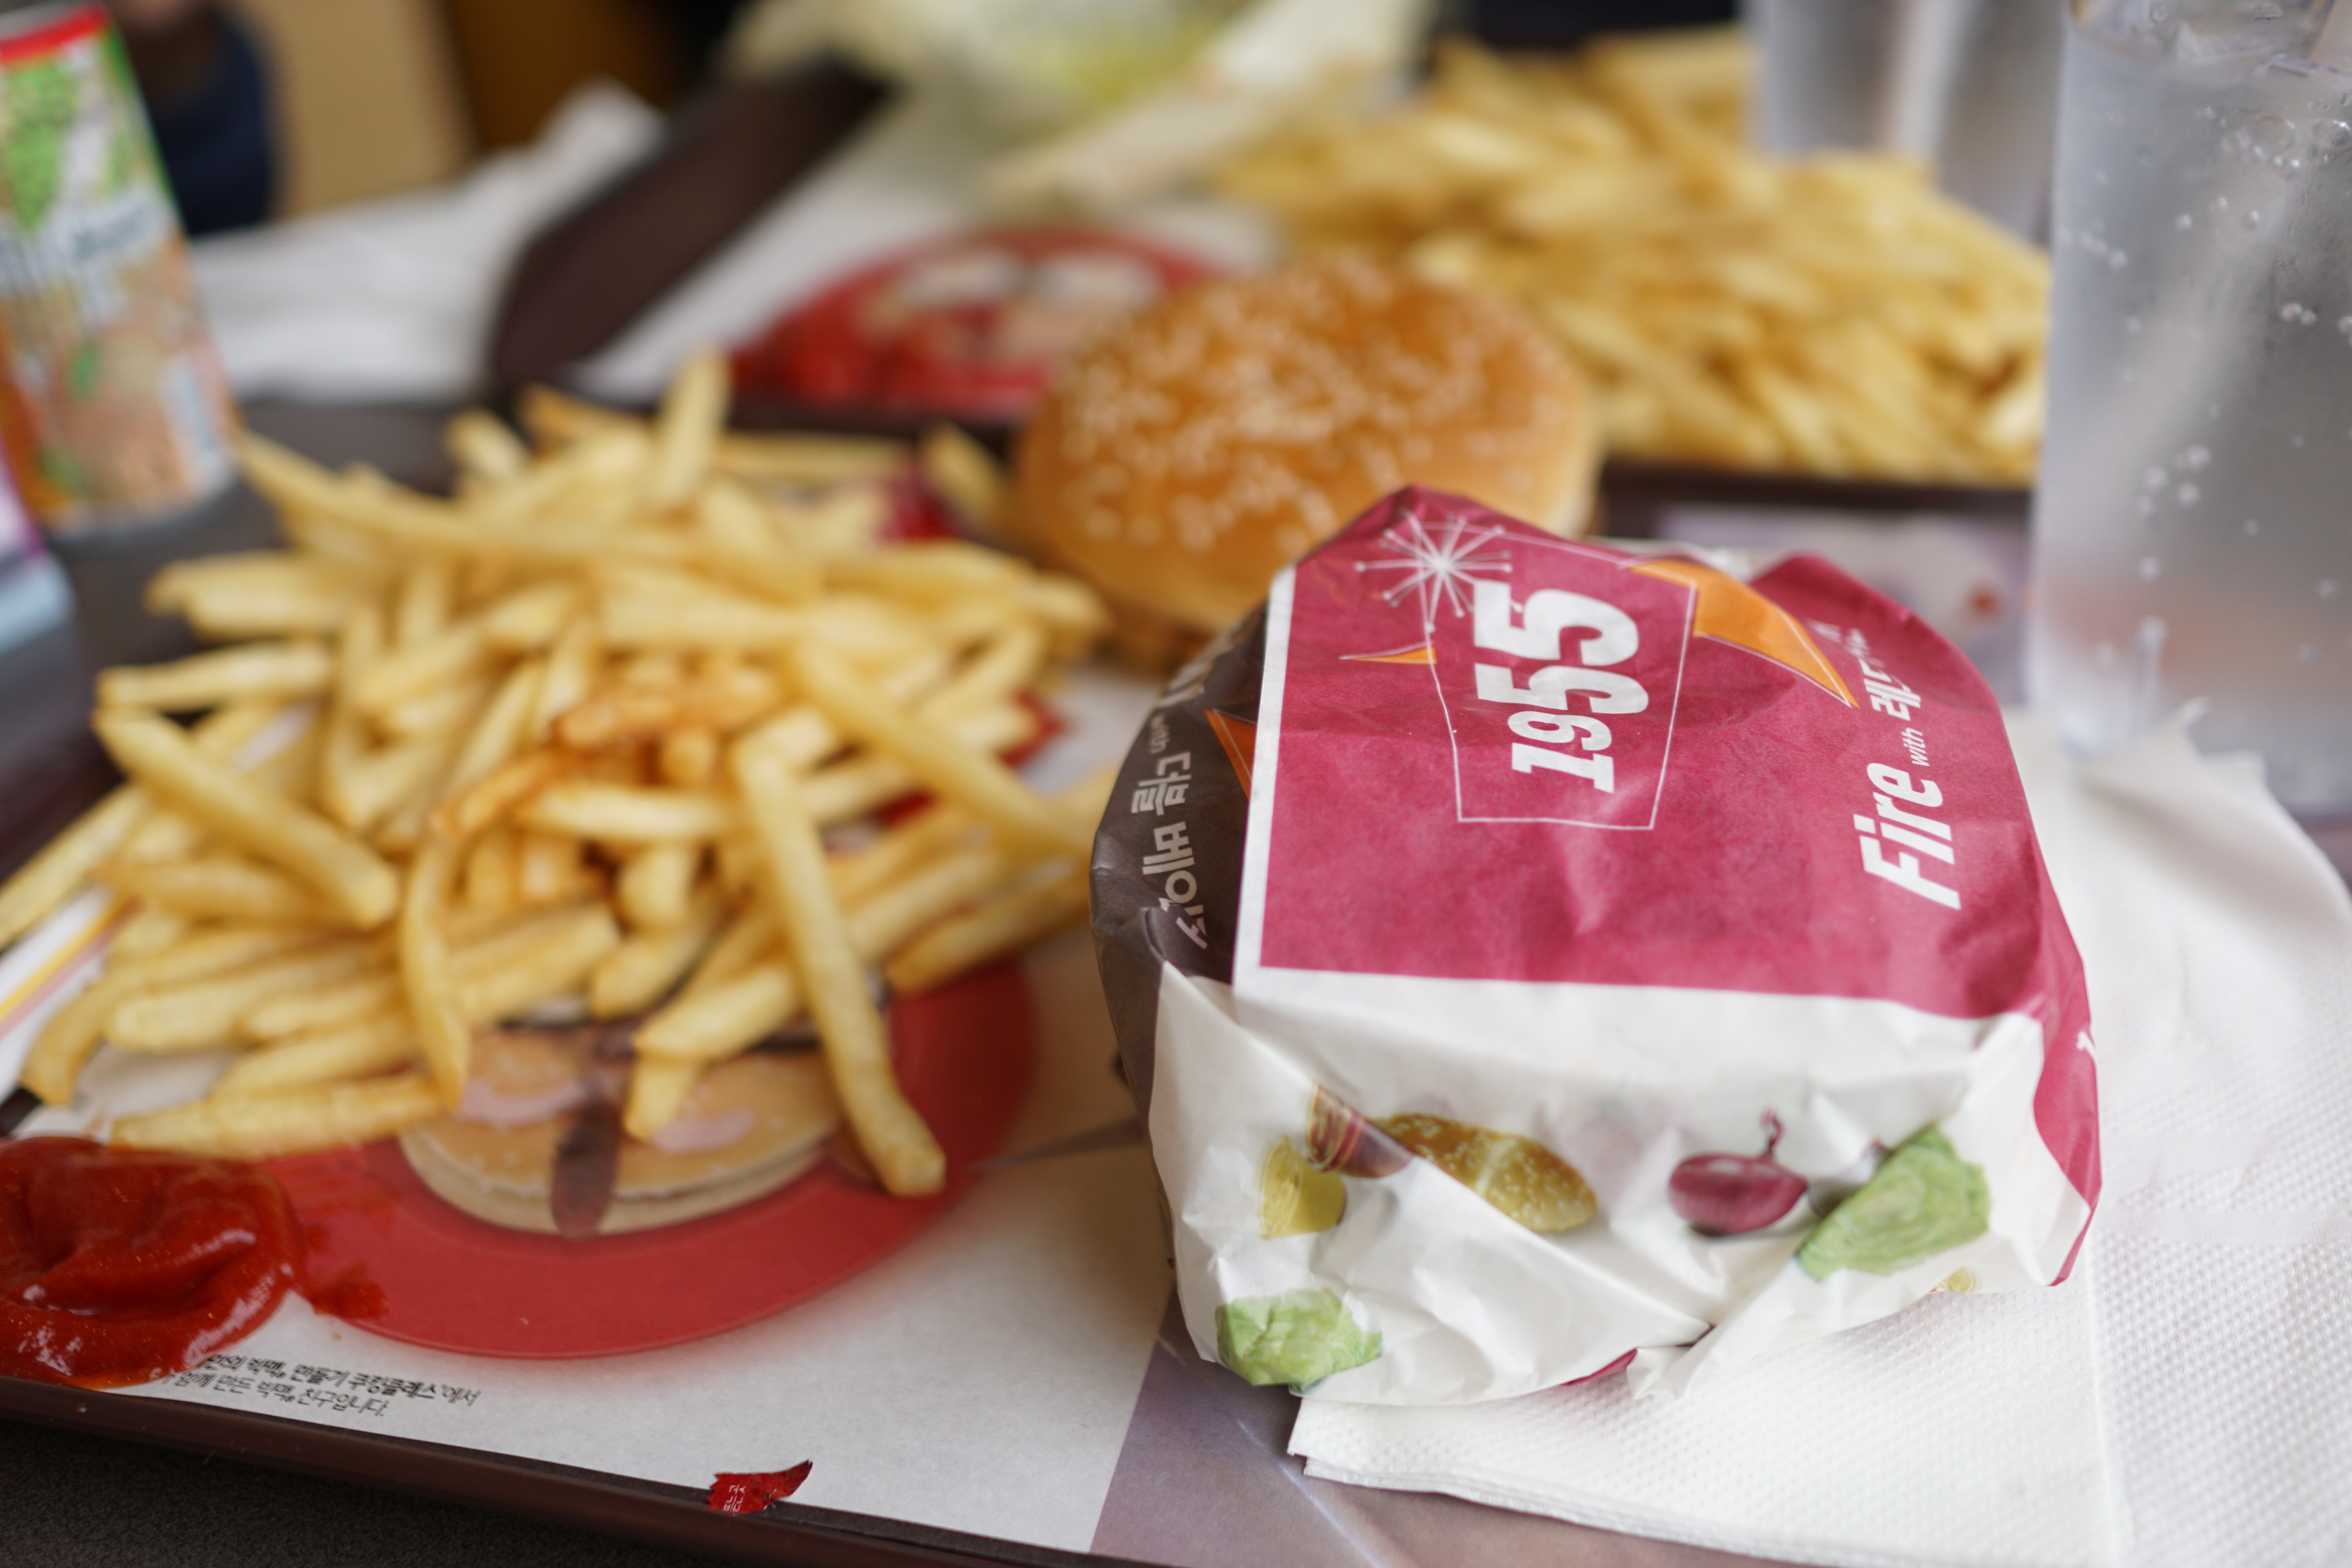
dish, meal, food, breakfast, fast food, lunch, cuisine, burger, delicious food, french fries, junk food, sense, tapi rouge, burger set, hamburger french fries